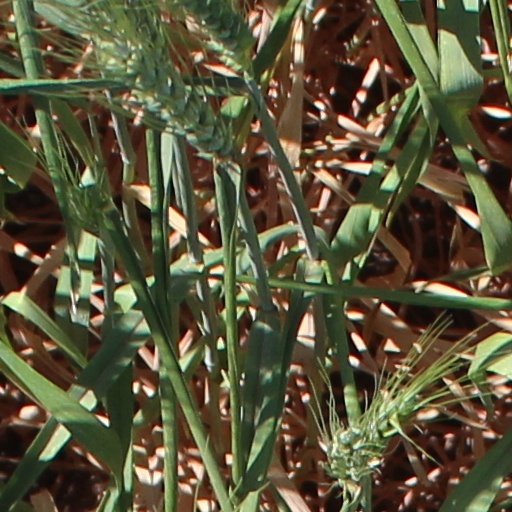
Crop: wheat